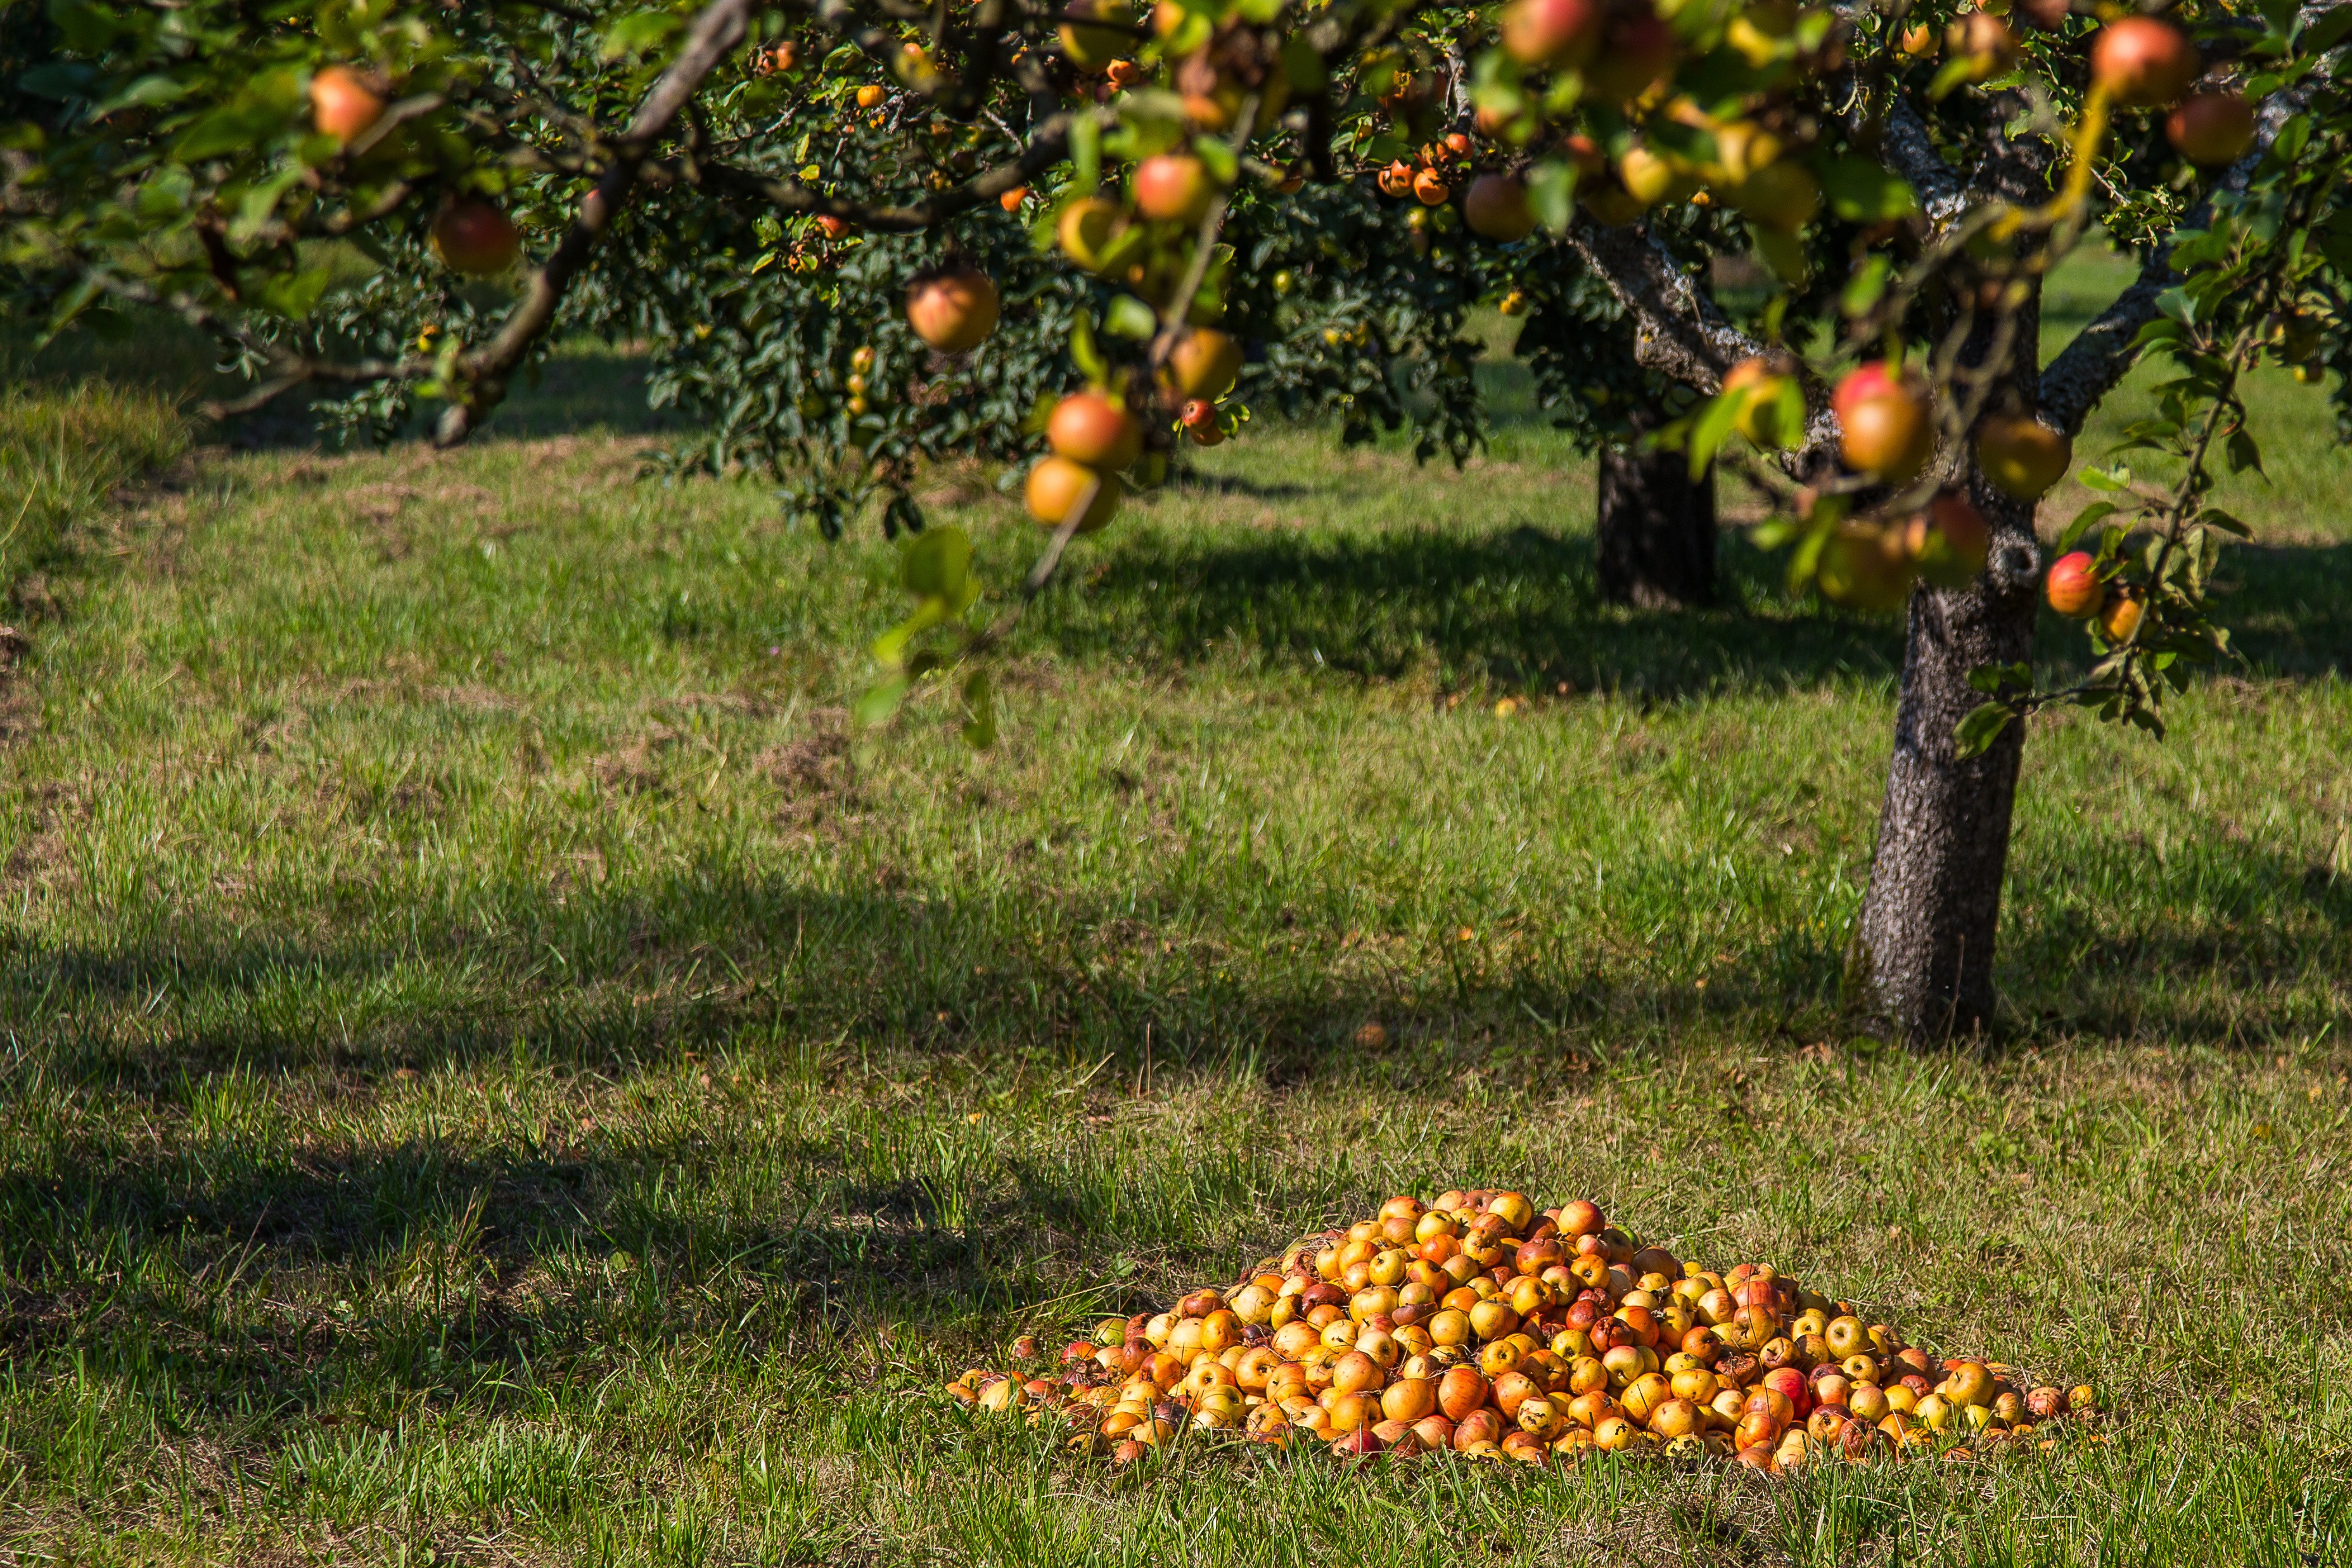
apple, tree, plant, fruit, flower, food, harvest, produce, autumn, agriculture, windfall, lazy, shrub, flowering plant, land plant, corrupted